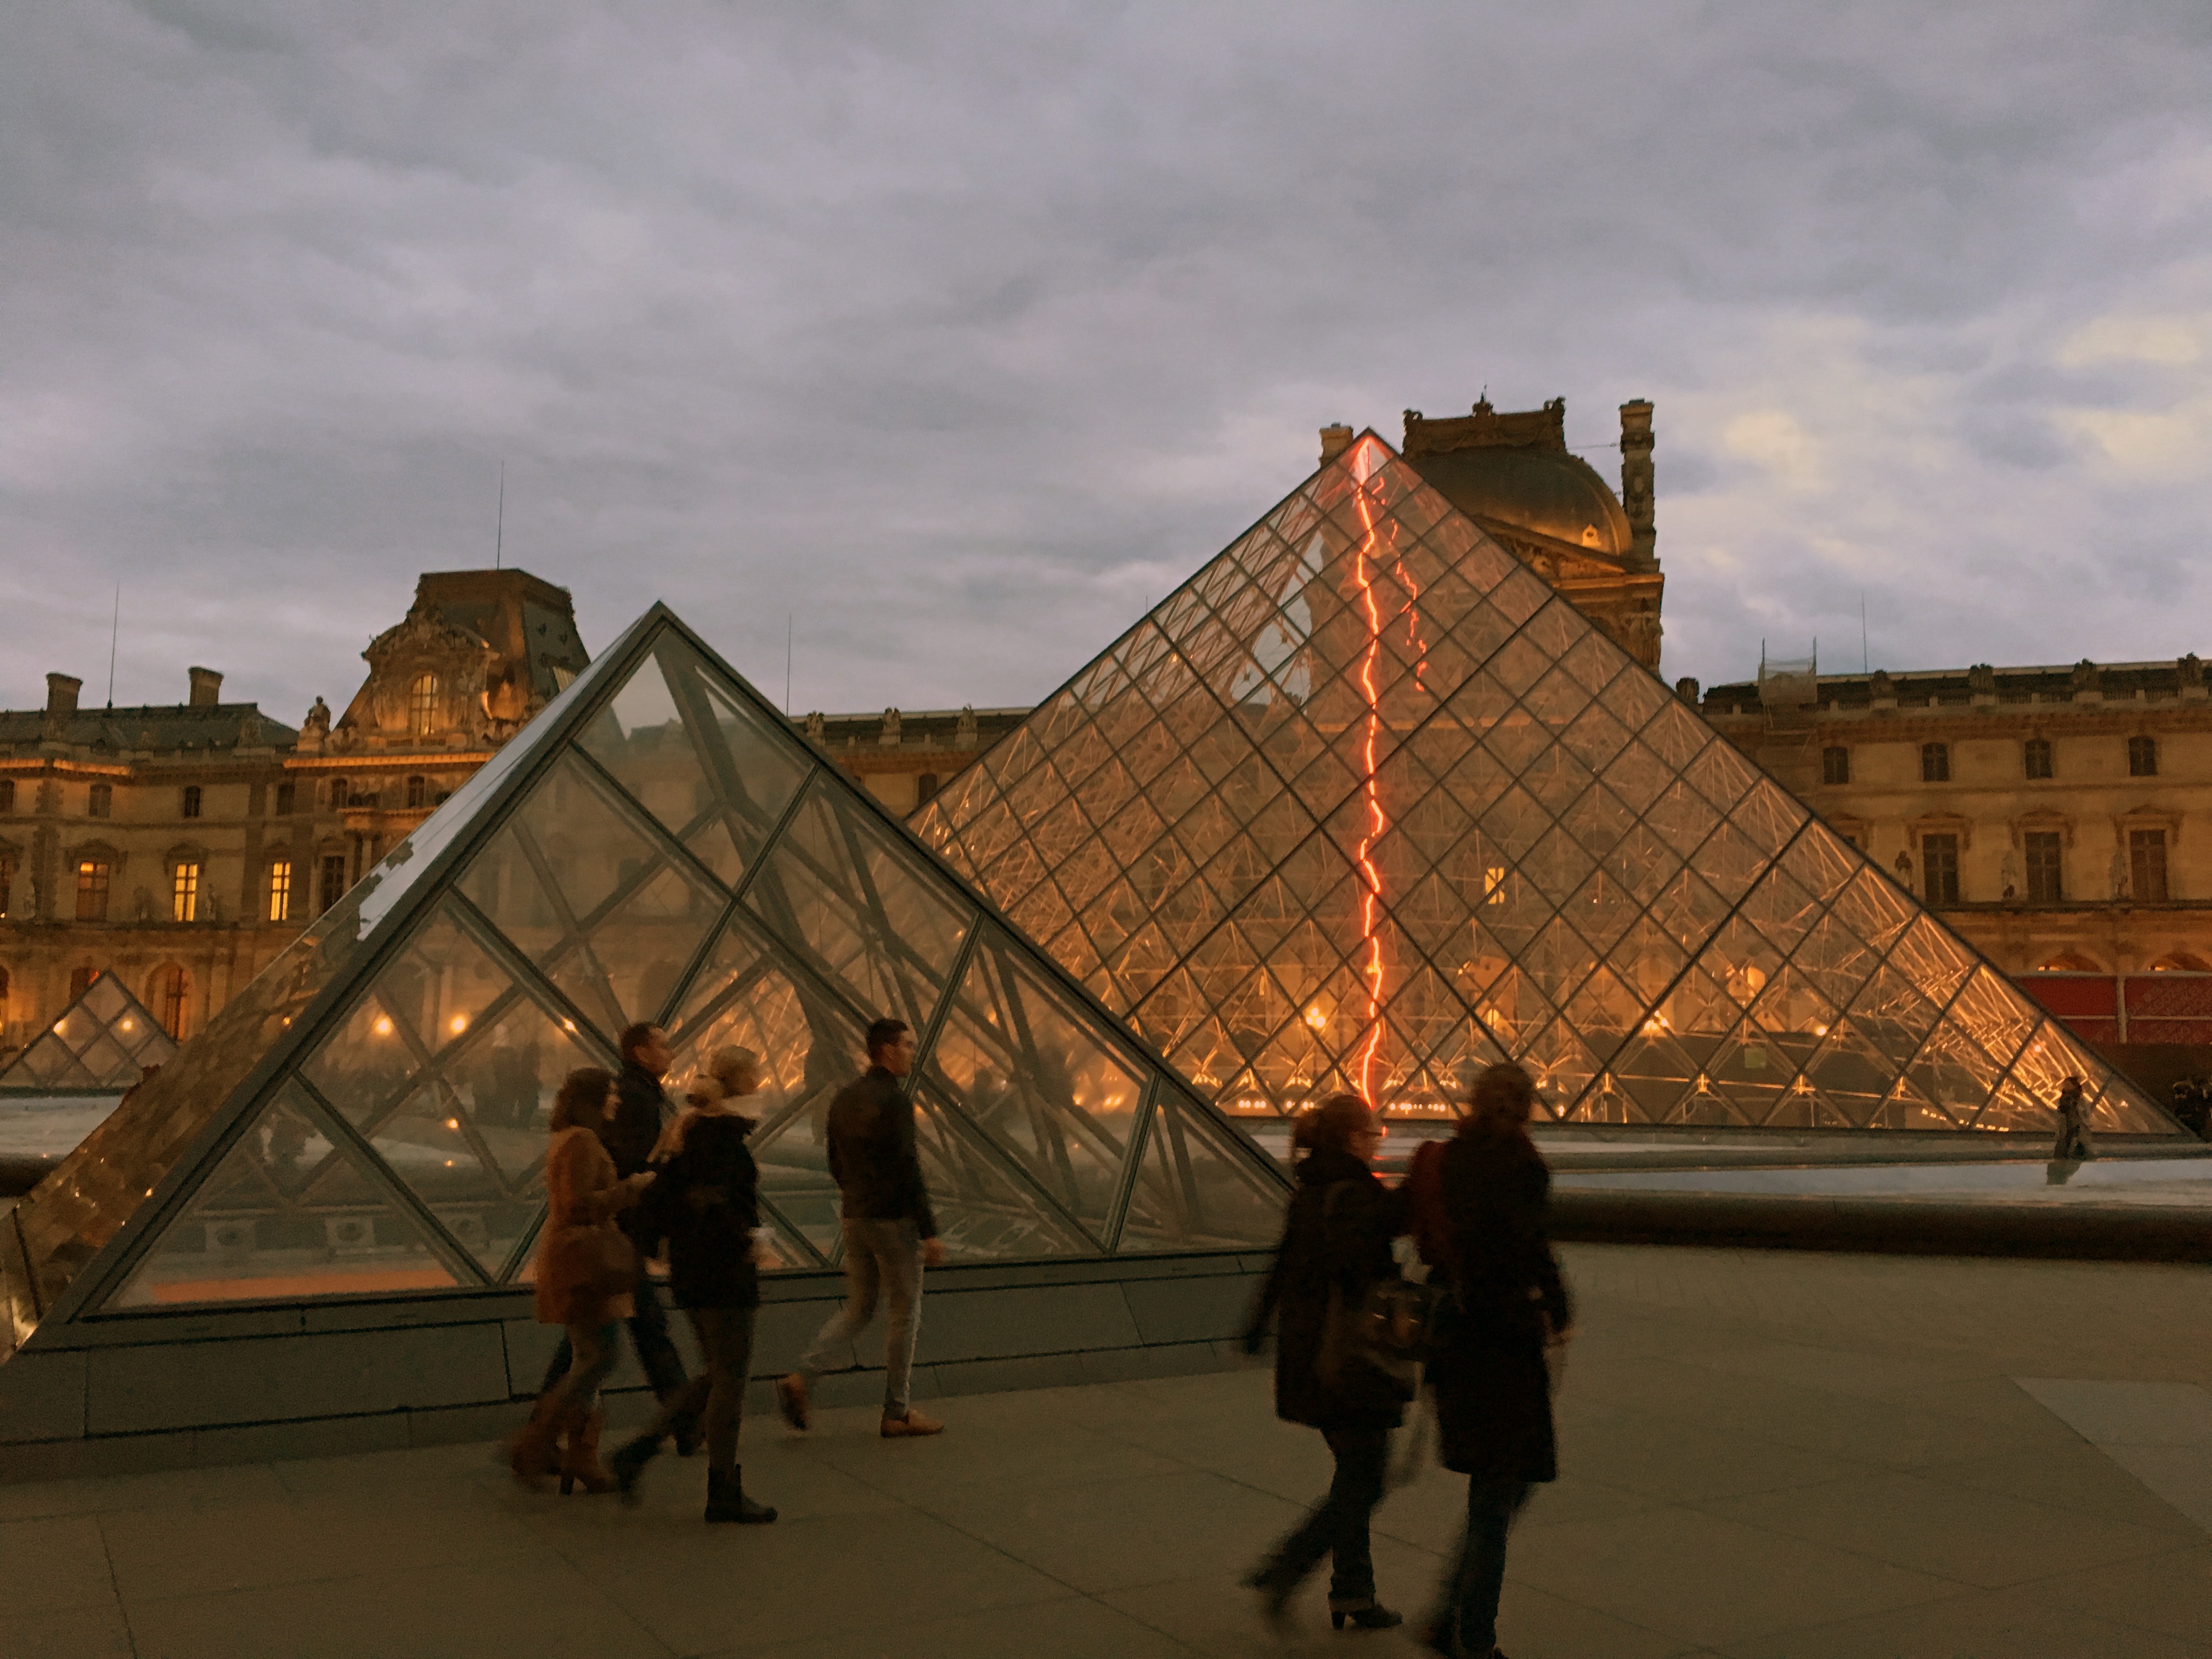
architecture, paris, monument, france, evening, louvre, museum, pyramid, landmark, temple, tourists, heritage, tourist attraction, screenshot, ancient history